2014 IIHF World U18 Championship Division I

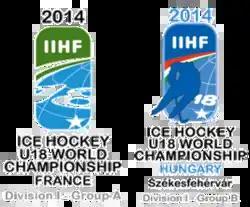

The 2014 IIHF U18 World Championship Division I was two international under-18 ice hockey tournaments organised by the International Ice Hockey Federation. The Division I A and Division I B tournaments represent the second and the third tier of the IIHF World U18 Championship.